Heinrich Böll Foundation

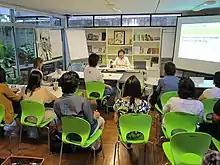
Seminar at the Heinrich Böll Foundation's Southeast Asia office in Bangkok, Thailand, November 2012

In West Germany, state-level foundations affiliated to the Green Party were set up in the early 1980s. In 1983, an effort to create a national foundation came to nothing, yet later in the 1980s three different nationwide foundations were established, reflecting the different political strands within this rainbow coalition. They were the feminist "Frauenanstiftung", the "Buntstift" federation of regional foundations, and the Cologne-based Heinrich Böll Foundation. Later, an umbrella organisation, "Regenbogen", was created whose task it was to co-ordinate the activities of the three separate foundations. In 1988, the Green Party recognised "Regenbogen" as the foundation allied to the party thus making it eligible for government funding.